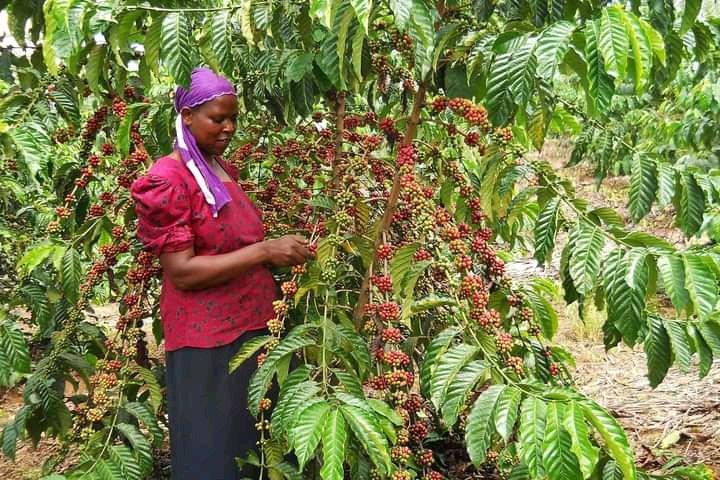
Mkulima aliye vaa nguo ya rangi ya maruni akivuna zao aina ya kahawa, zenye rangi nyekundu na kuziandaa tayari kwa ajili ya mauzo sokoni.